Beacon Hill (web series)

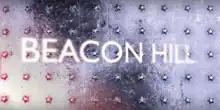
Season 1 main title

Beacon Hill (sometimes stylized Beacon Hill the Series) is a soap opera web series that premiered on March 5, 2014 at Beaconhilltheseries.com. Created by Linda Hill and Jessica Hill and executive produced by Crystal Chappell, season one stars Alicia Minshew and Sarah Brown as ex-lovers caught up in political and family drama in the affluent Boston neighborhood of Beacon Hill. Both roles were recast for season two with Nadia Bjorlin and Marem Hessler respectively.